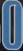
Number: 0